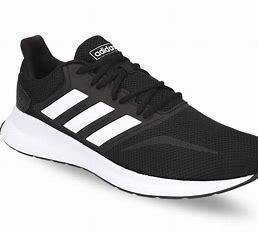
Brand: Adidas
Model: Runfalcon 5